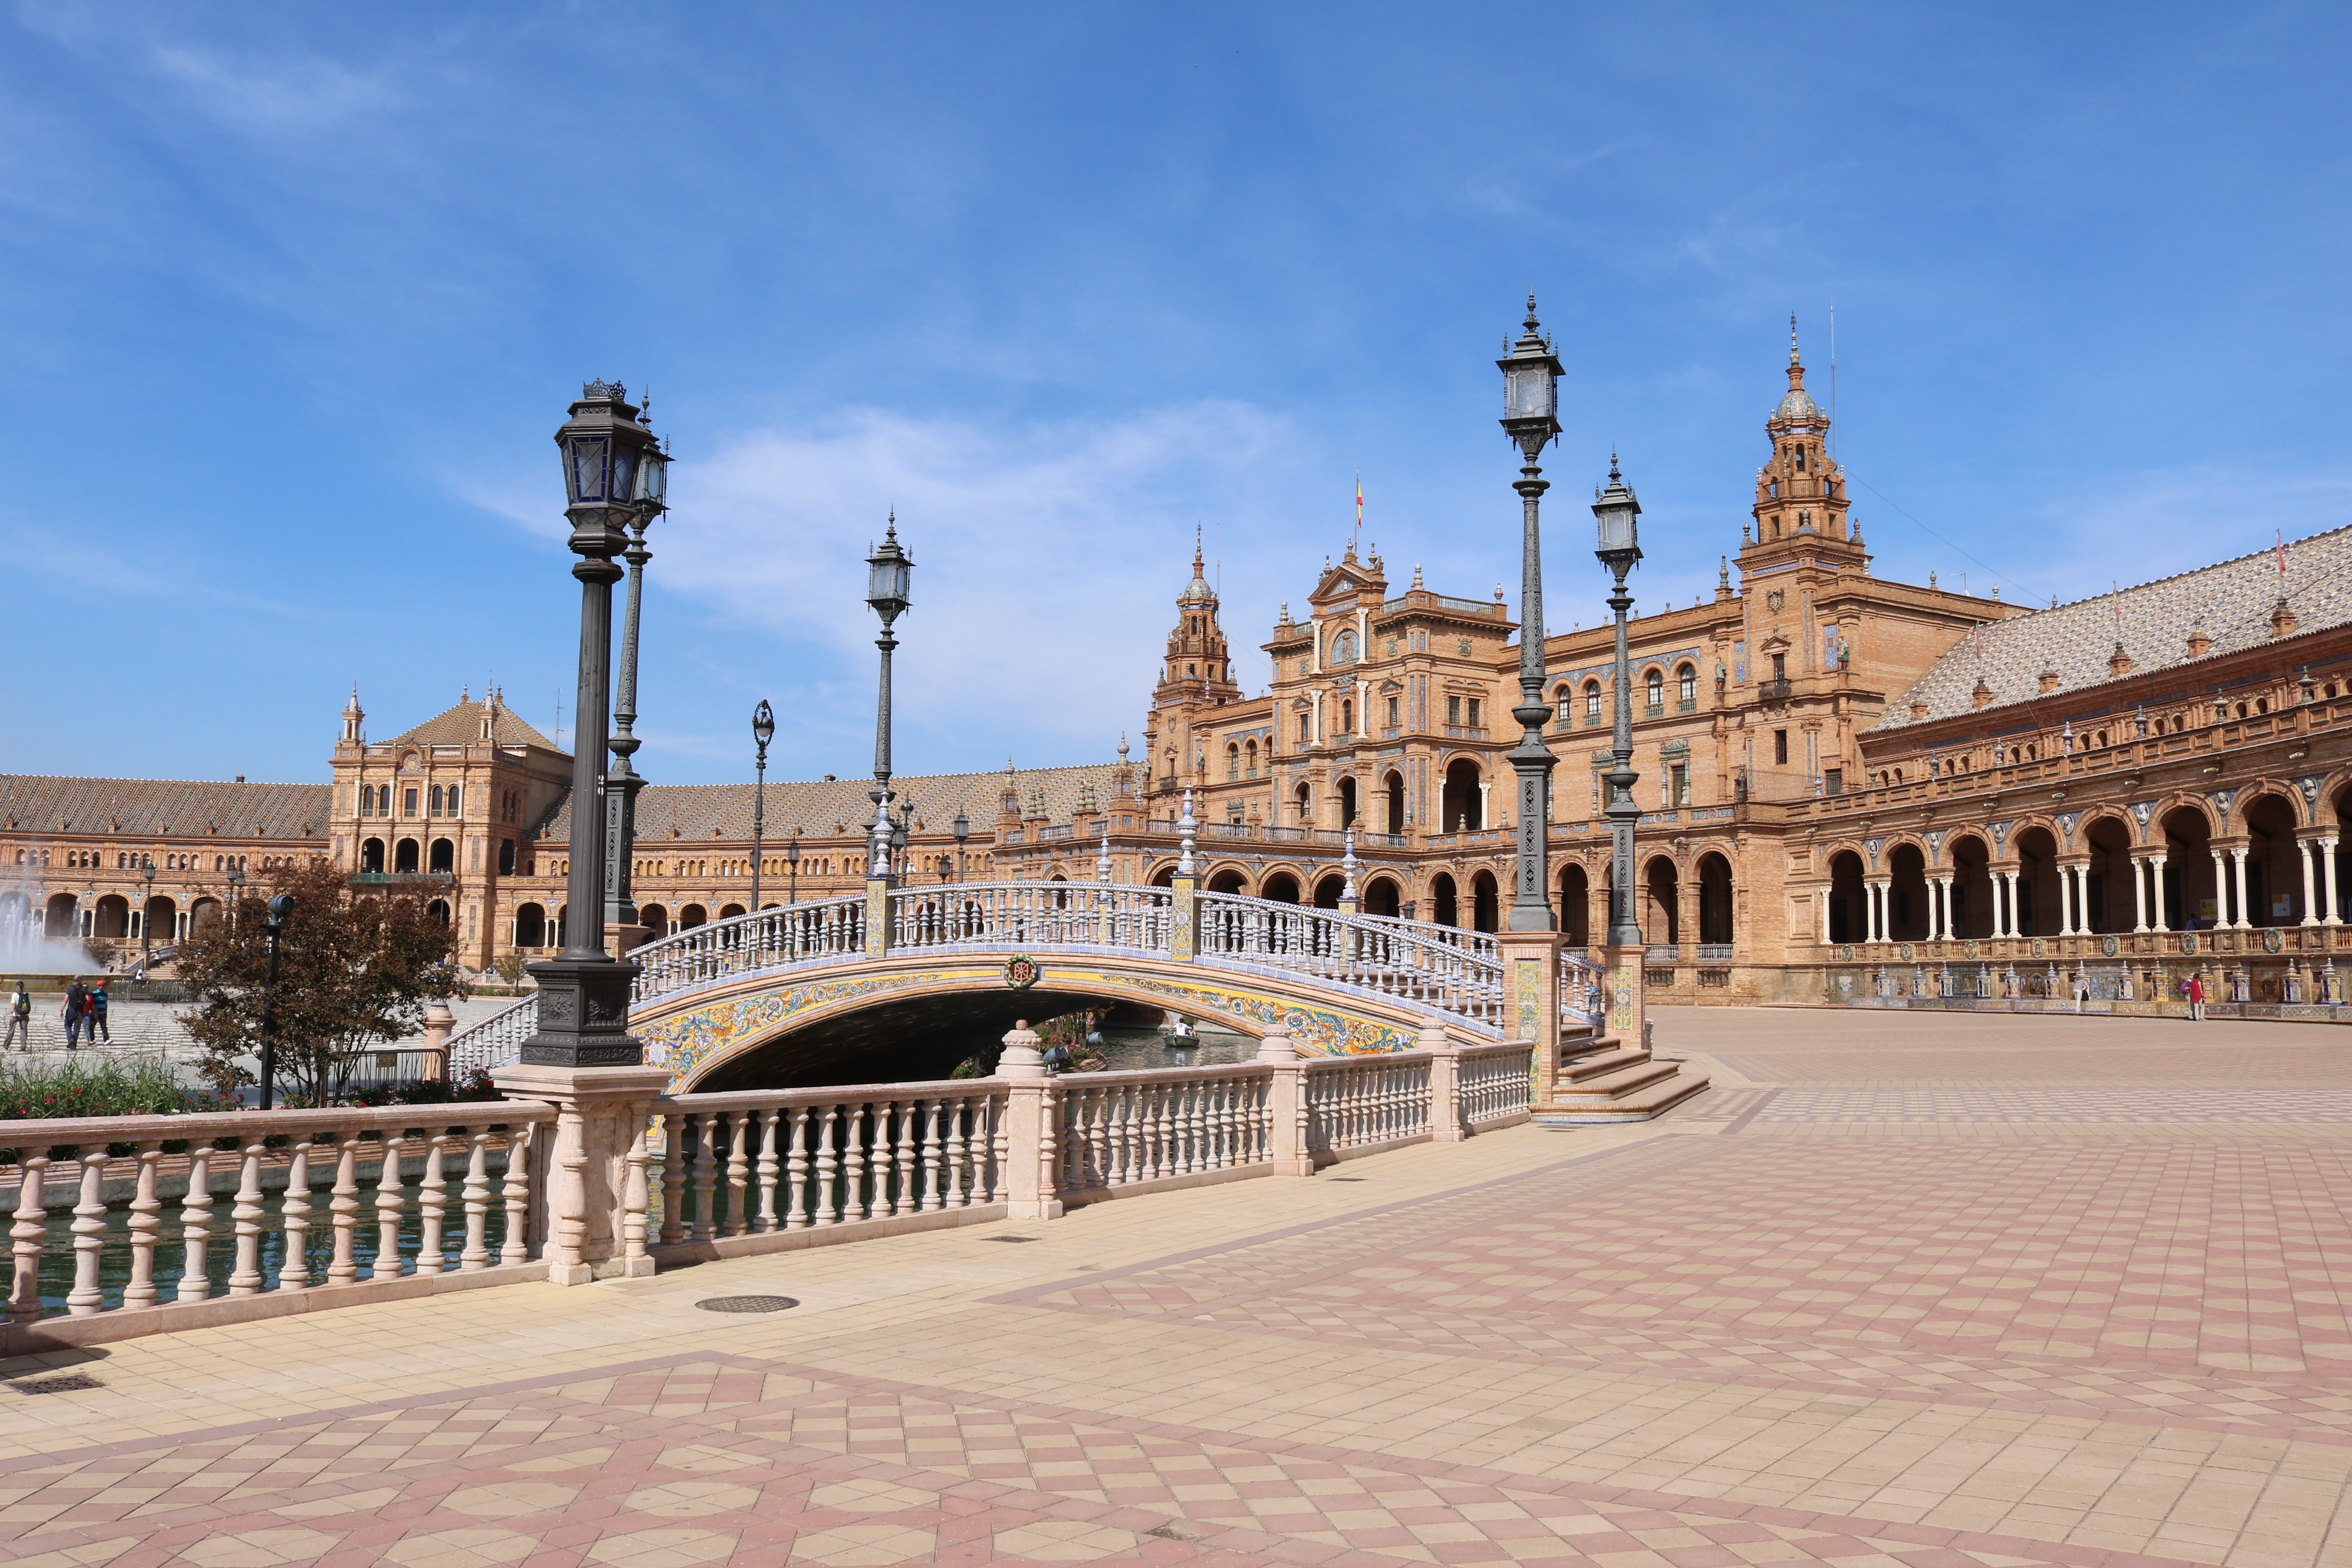
architecture, structure, bridge, building, palace, city, cityscape, space, plaza, landmark, places of interest, spain, amphitheatre, mosaic, tiles, seville, andalusia, town square, historically, plaza de espana, ancient history